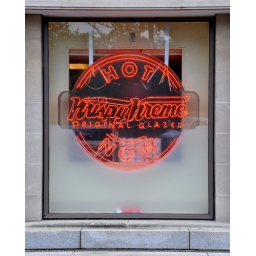
Neon sign in the window of a Krispy Kreme donut shop in the Dupont Circle section of Washington, DC.